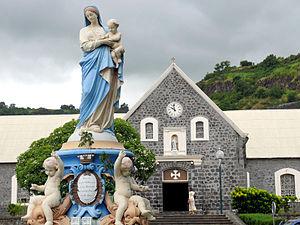
Saint-Paul (La Réunion) - Eglise de la Conversion de Saint-Paul This building is indexed in the Base Mérimée, a database of architectural heritage maintained by the French Ministry of Culture,